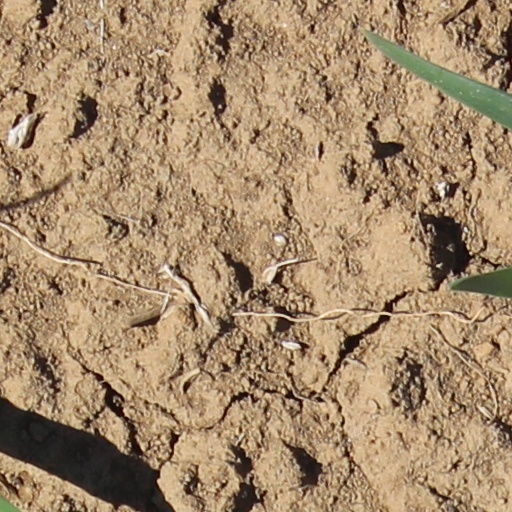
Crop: wheat